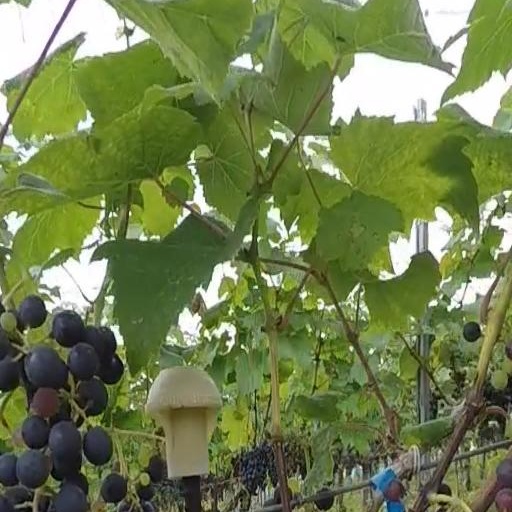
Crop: grape